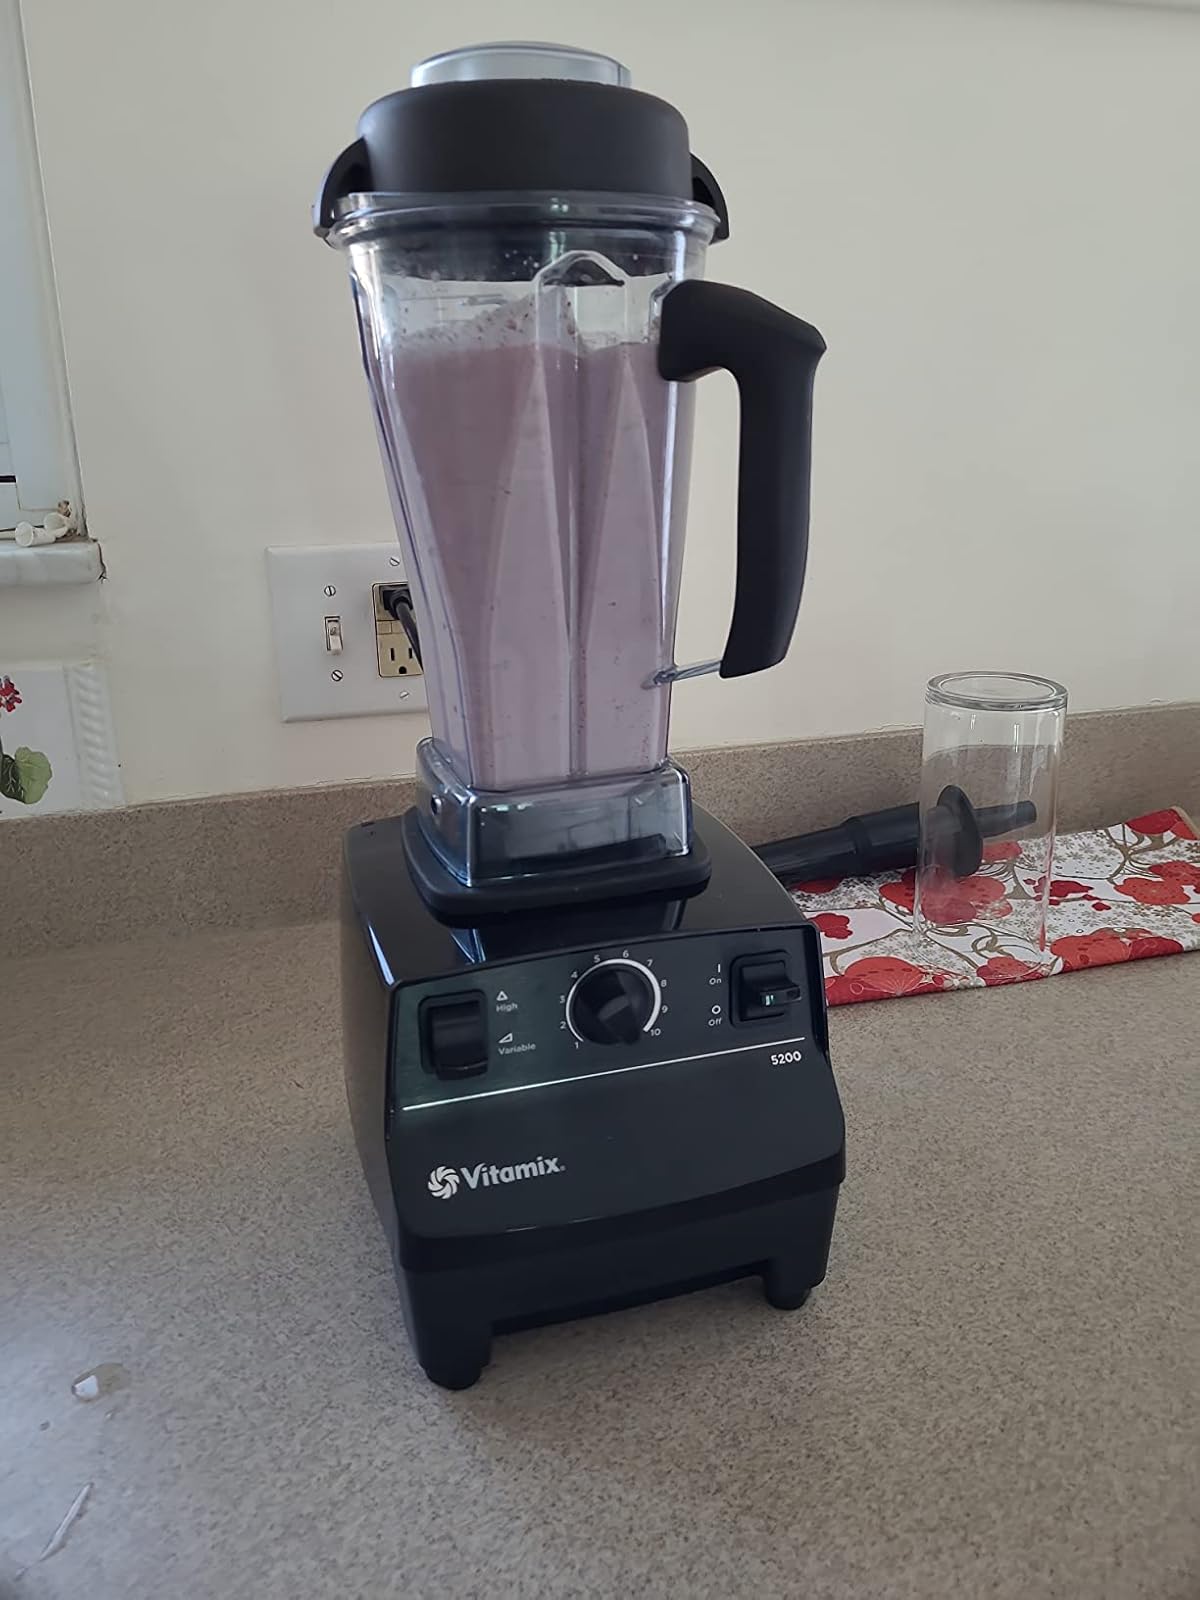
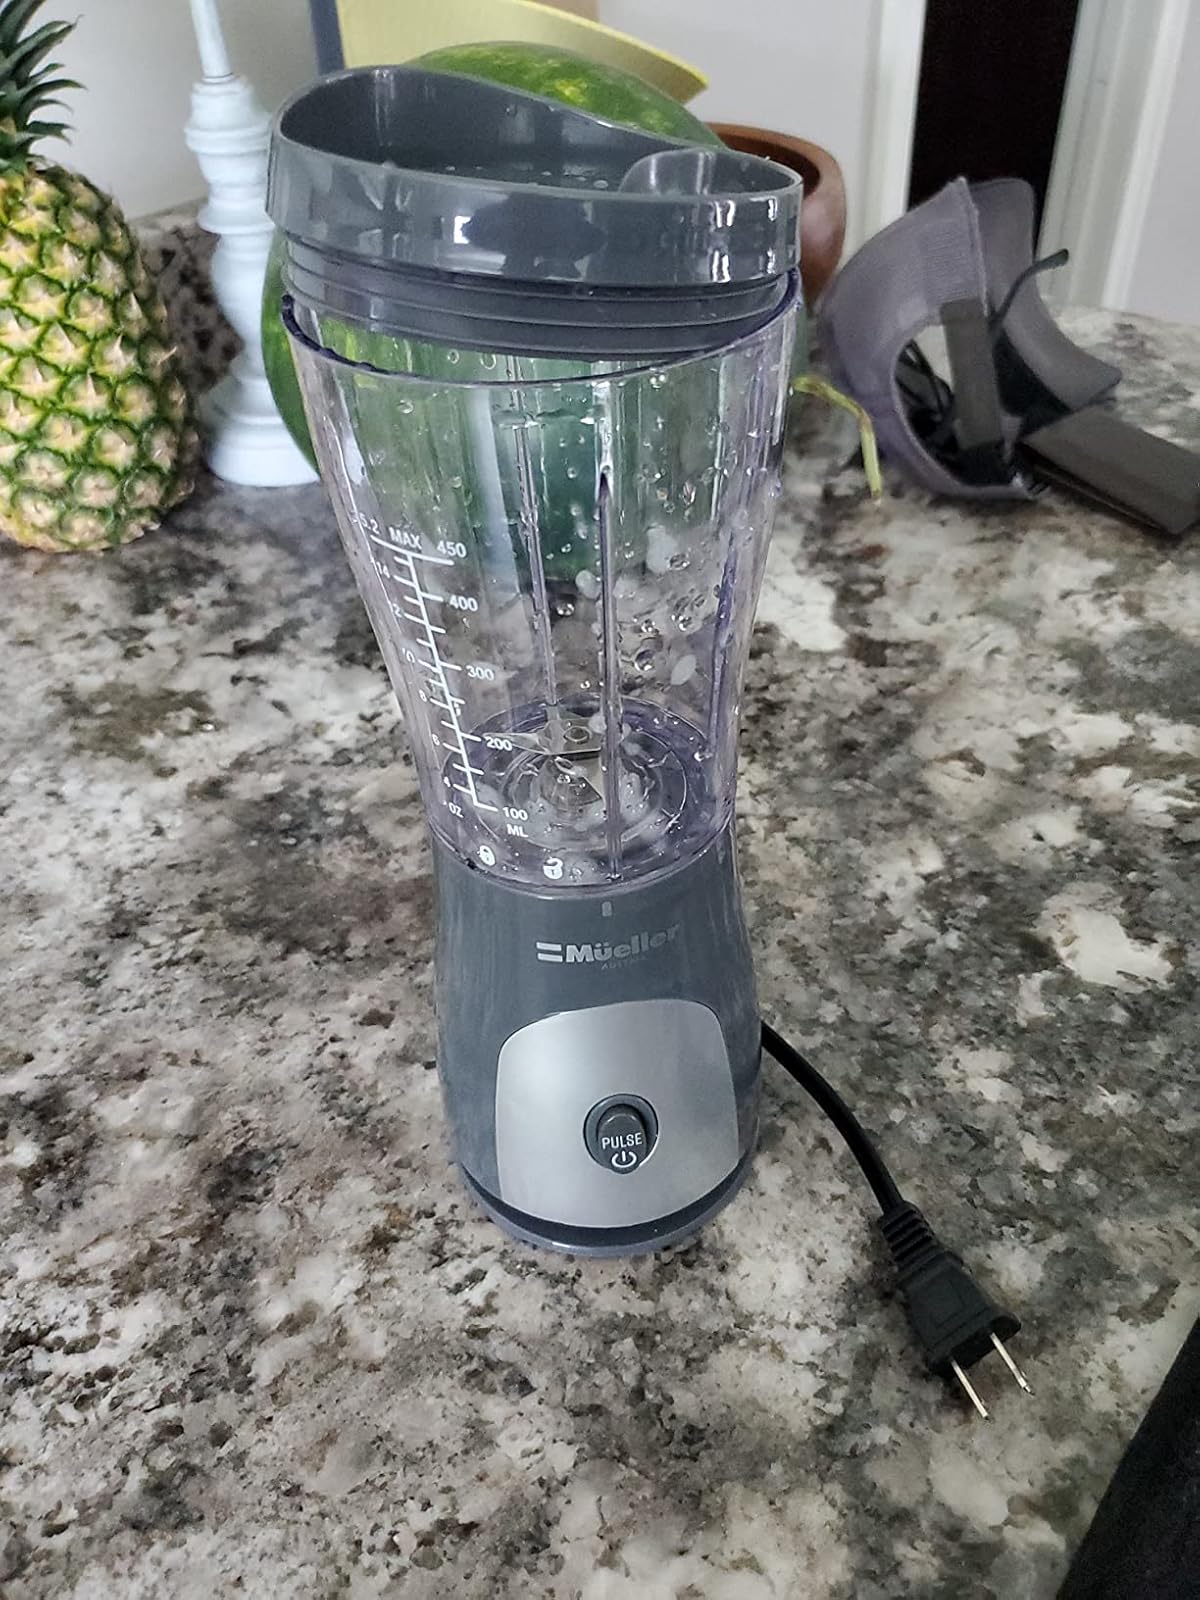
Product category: items_blender
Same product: no